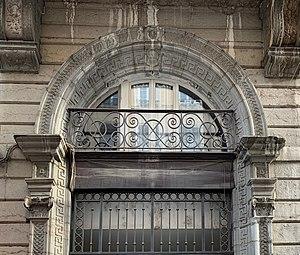
Arc de la chapelle des Gadagne de l'église des Jacobins au 8-10-12 rue Sully (Lyon).
La place des Jacobins est une place située dans le quartier de Bellecour, dans le 2ᵉ arrondissement de la ville de Lyon.